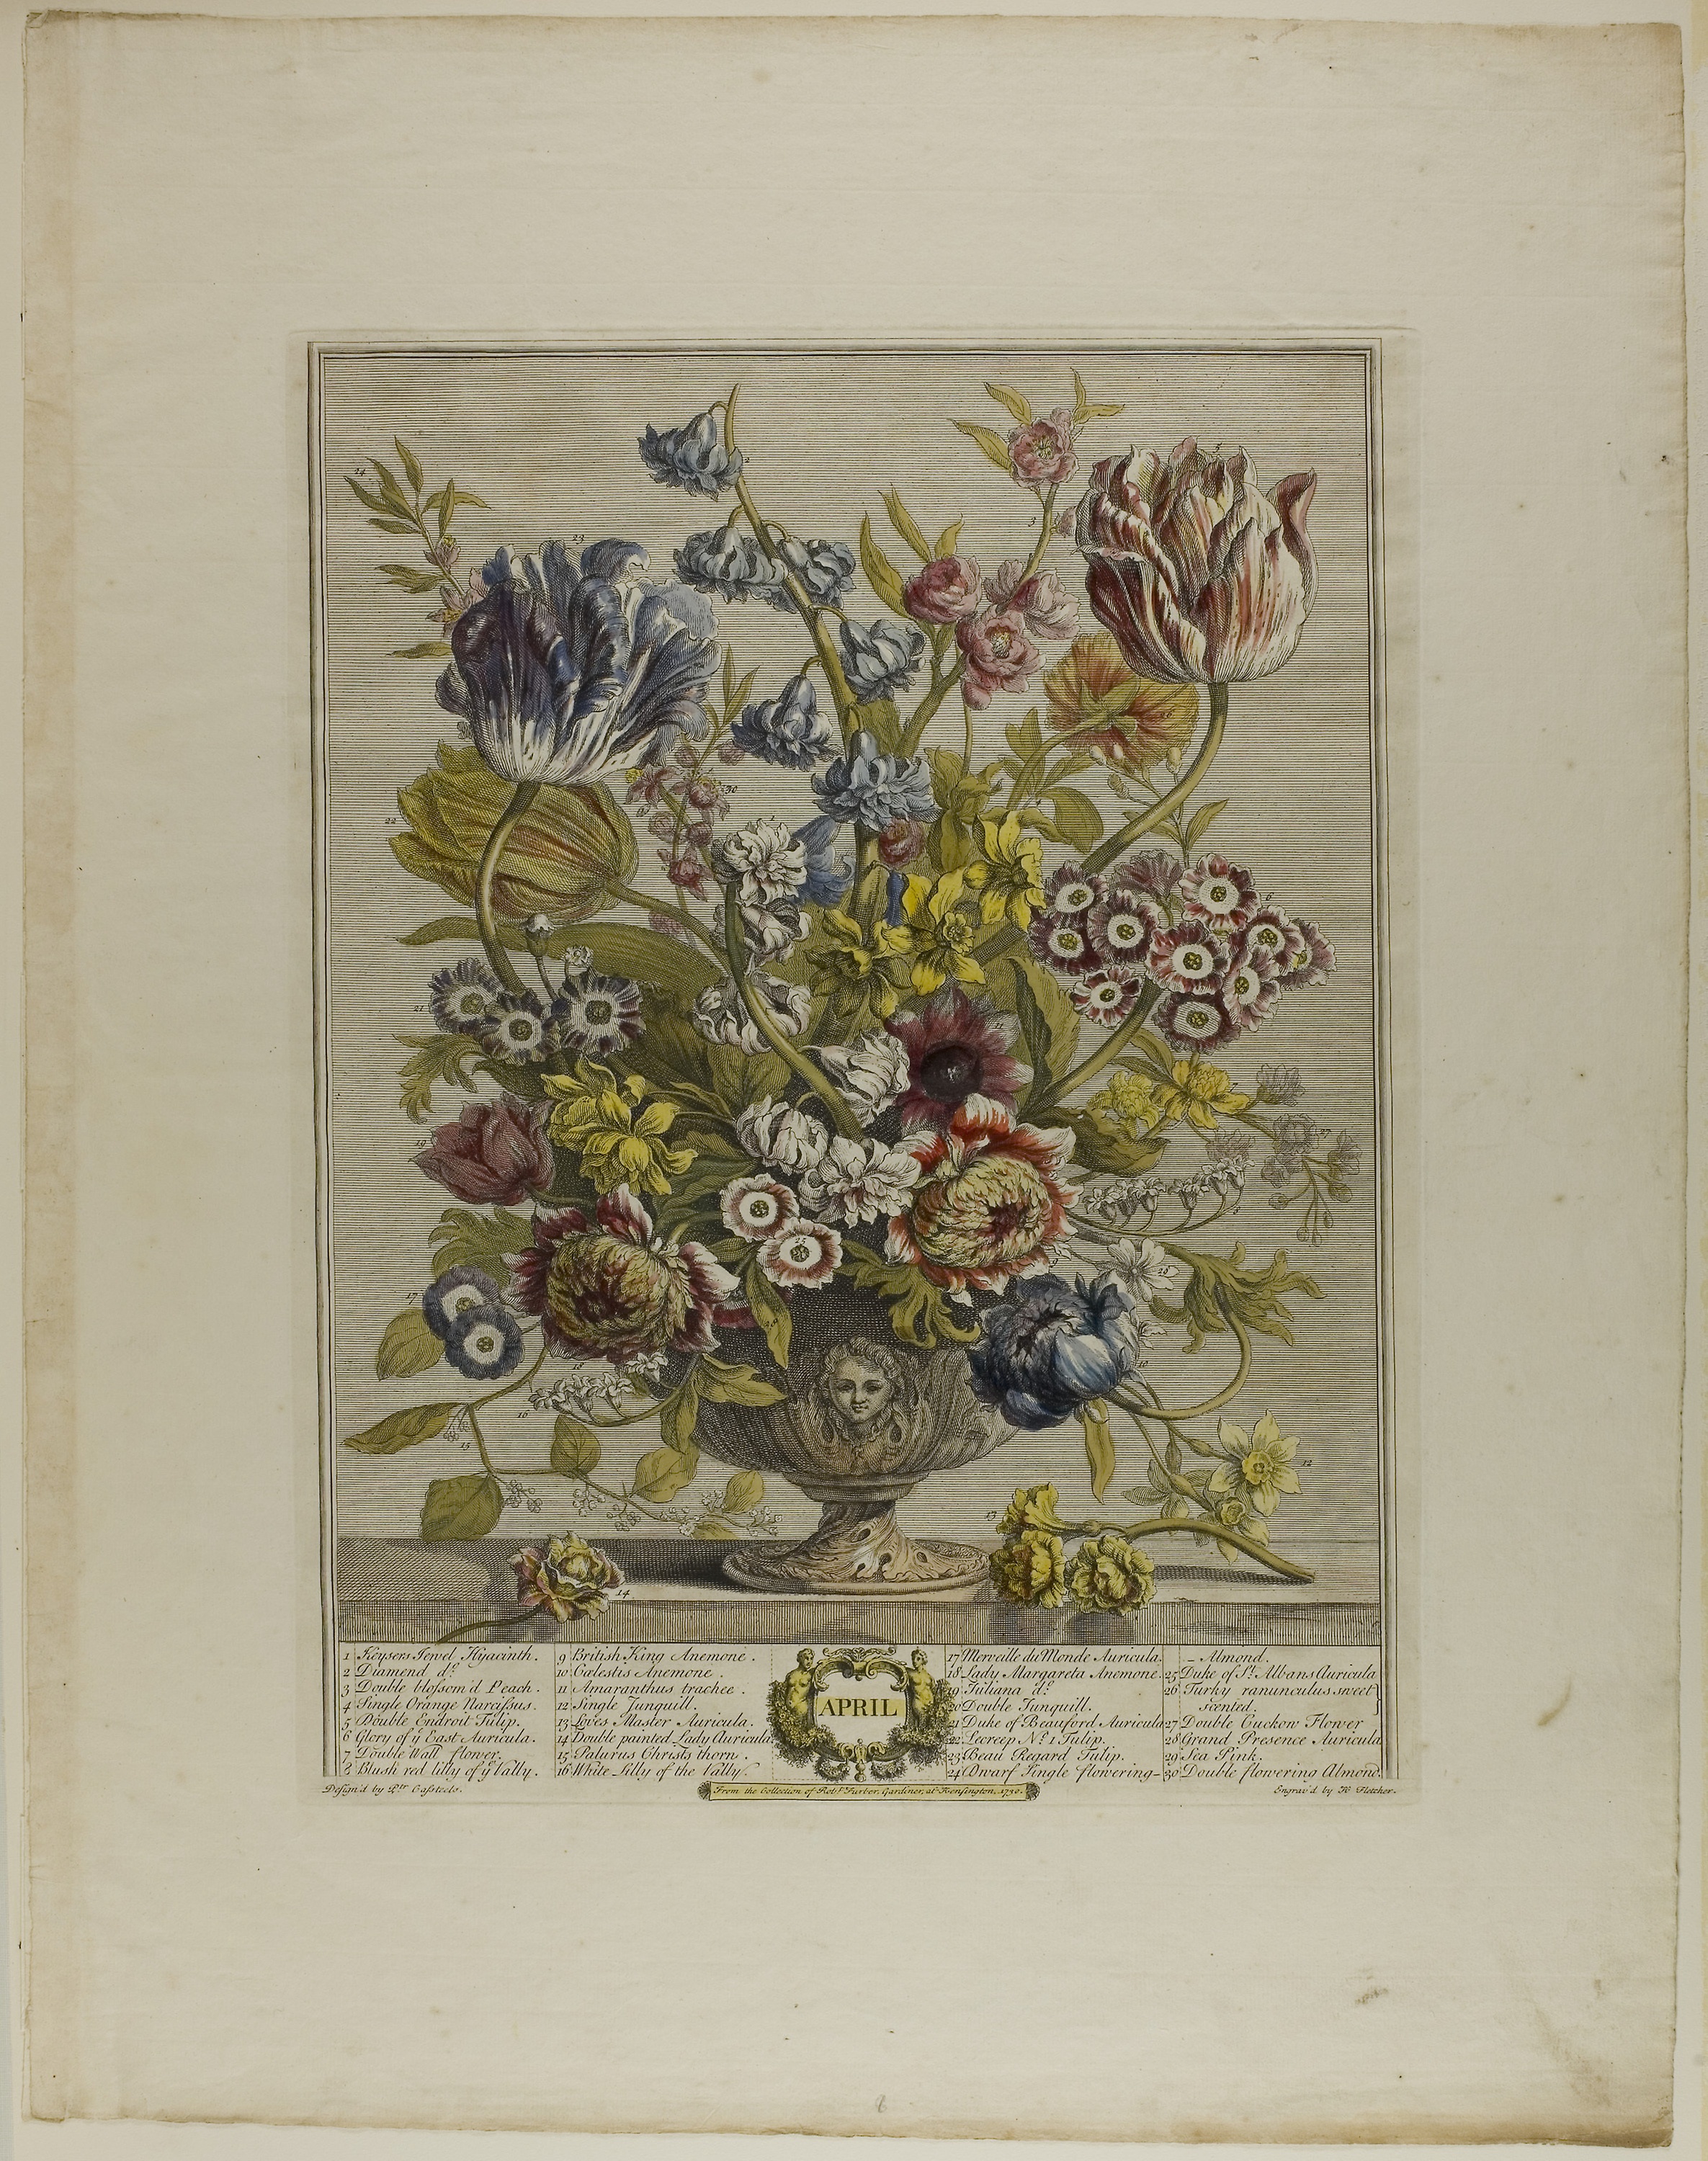
flora, flower, painting, picture frame, art, artwork, still life, watercolor paint